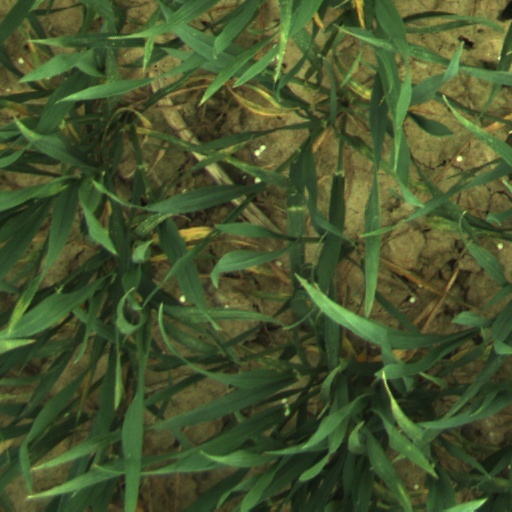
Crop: wheat